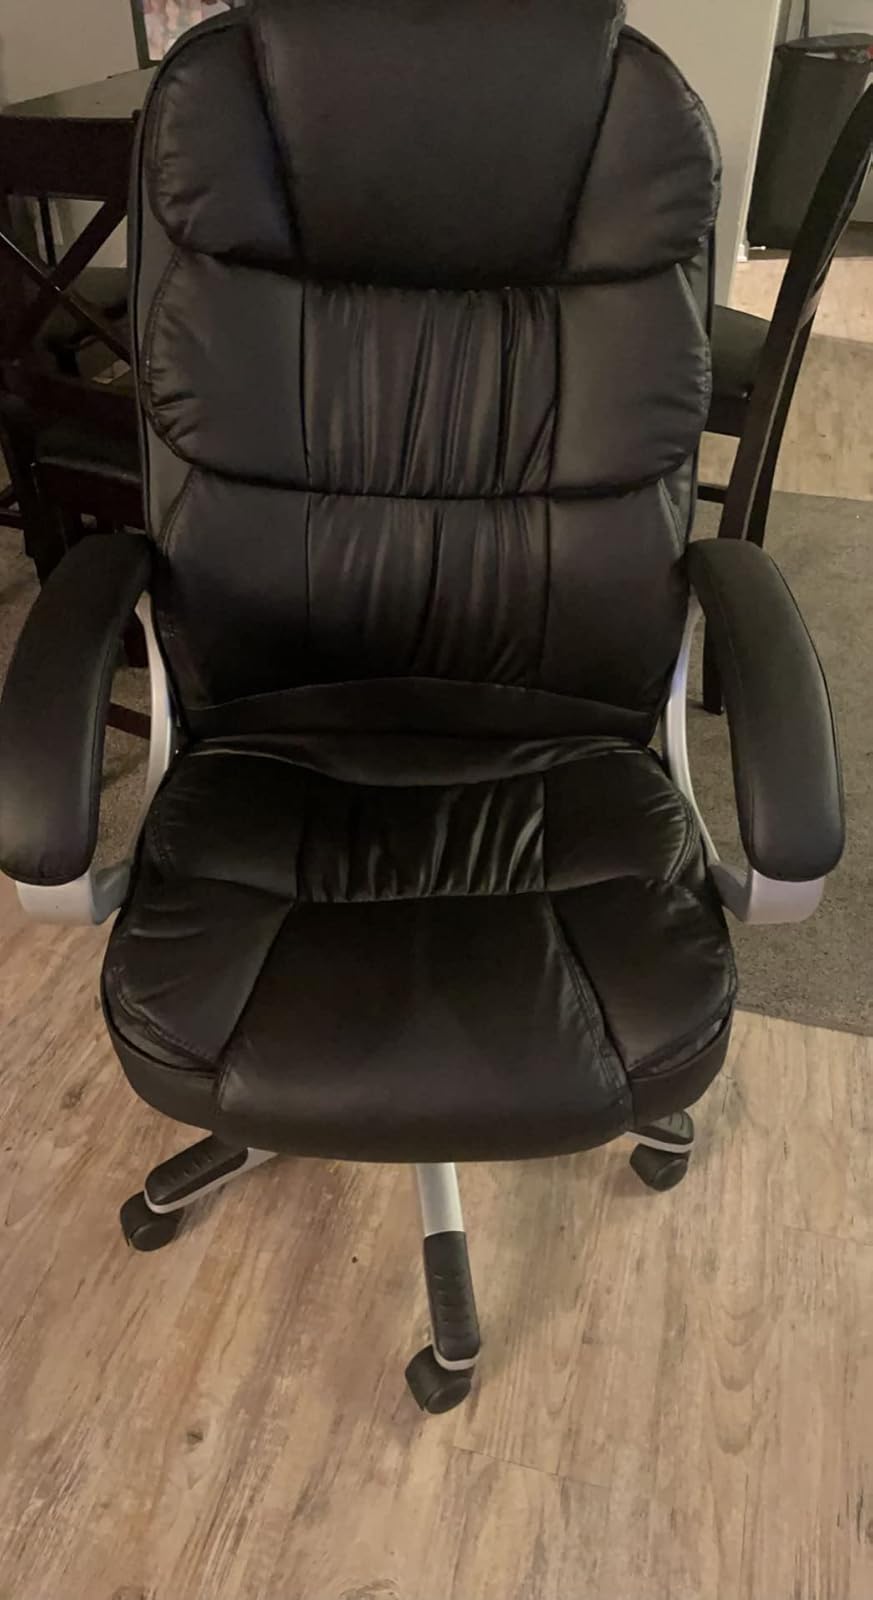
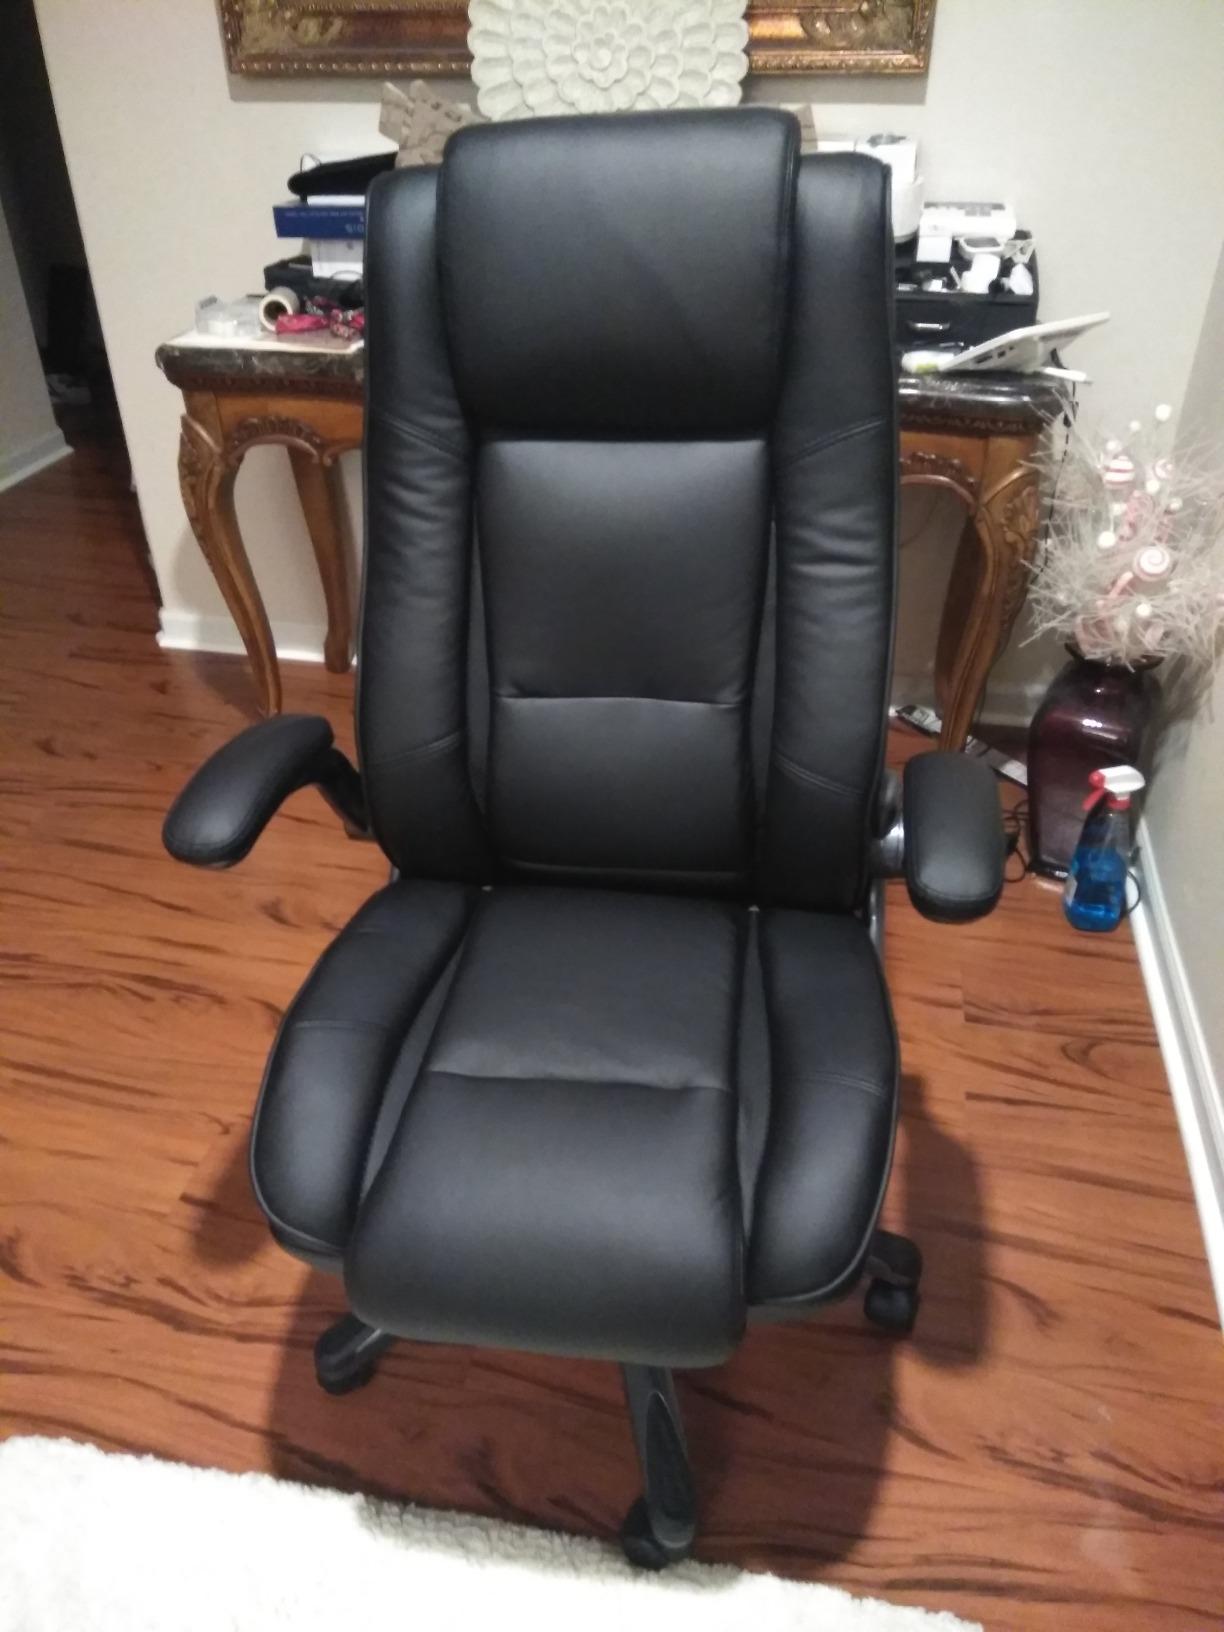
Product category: items_chair
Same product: no